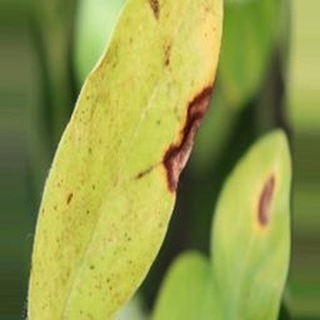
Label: groundnut_nutrition_deficiency